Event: Nepal Earthquake
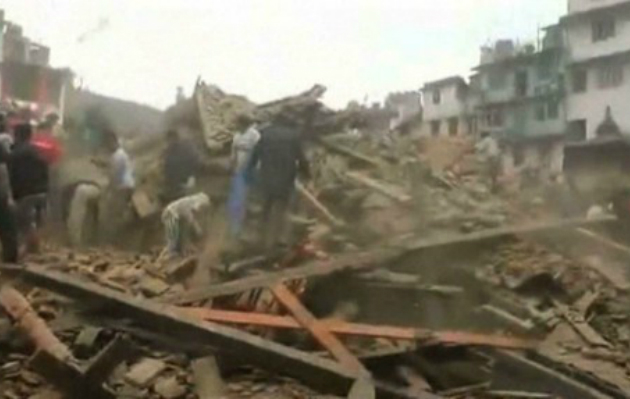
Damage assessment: damage